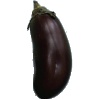
Label: Eggplant 1